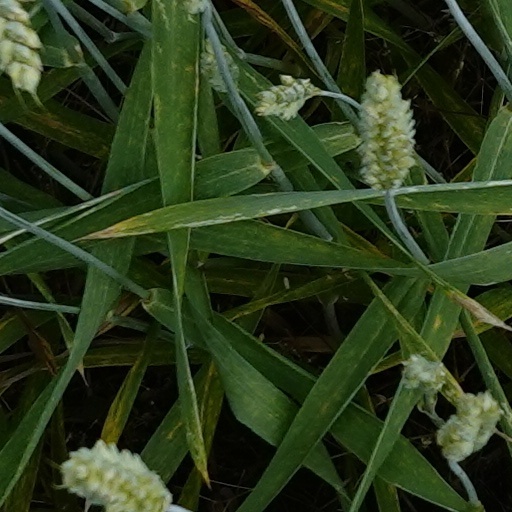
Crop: wheat